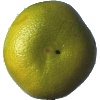
Label: Pomelo Sweetie 1